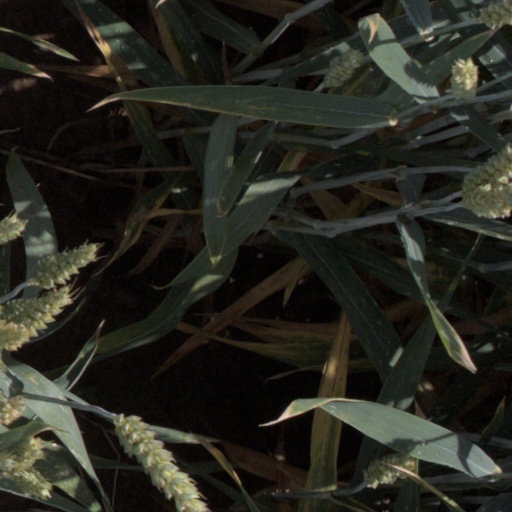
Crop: wheat